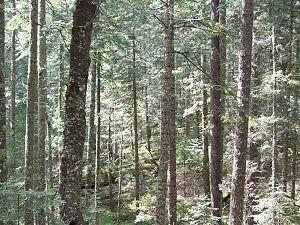
L'État de Zacatecas est un des 32 États du Mexique. L'État de Zacatecas est bordé au nord par l'État de Coahuila, au nord-ouest par celui de Durango, à l'ouest par le Nuevo León, à l'est par celui de San Luis Potosí et au sud par le Jalisco et l'Aguascalientes. La ville de Zacatecas est la capitale de l´État. L'État de Zacatecas se compose de 58 municipalités et ses principales activités économiques sont l'industrie minière, l´agriculture et le tourisme.
Abies durangensis est une espèce de conifères de la famille des Pinaceae.
Le Durango est un État du Mexique situé au nord-est du centre du pays. Entouré par les États de Chihuahua, Zacatecas, Coahuila, Nayarit, Jalisco et Sinaloa, l'État du Durango occupe une superficie de 119 648 km².